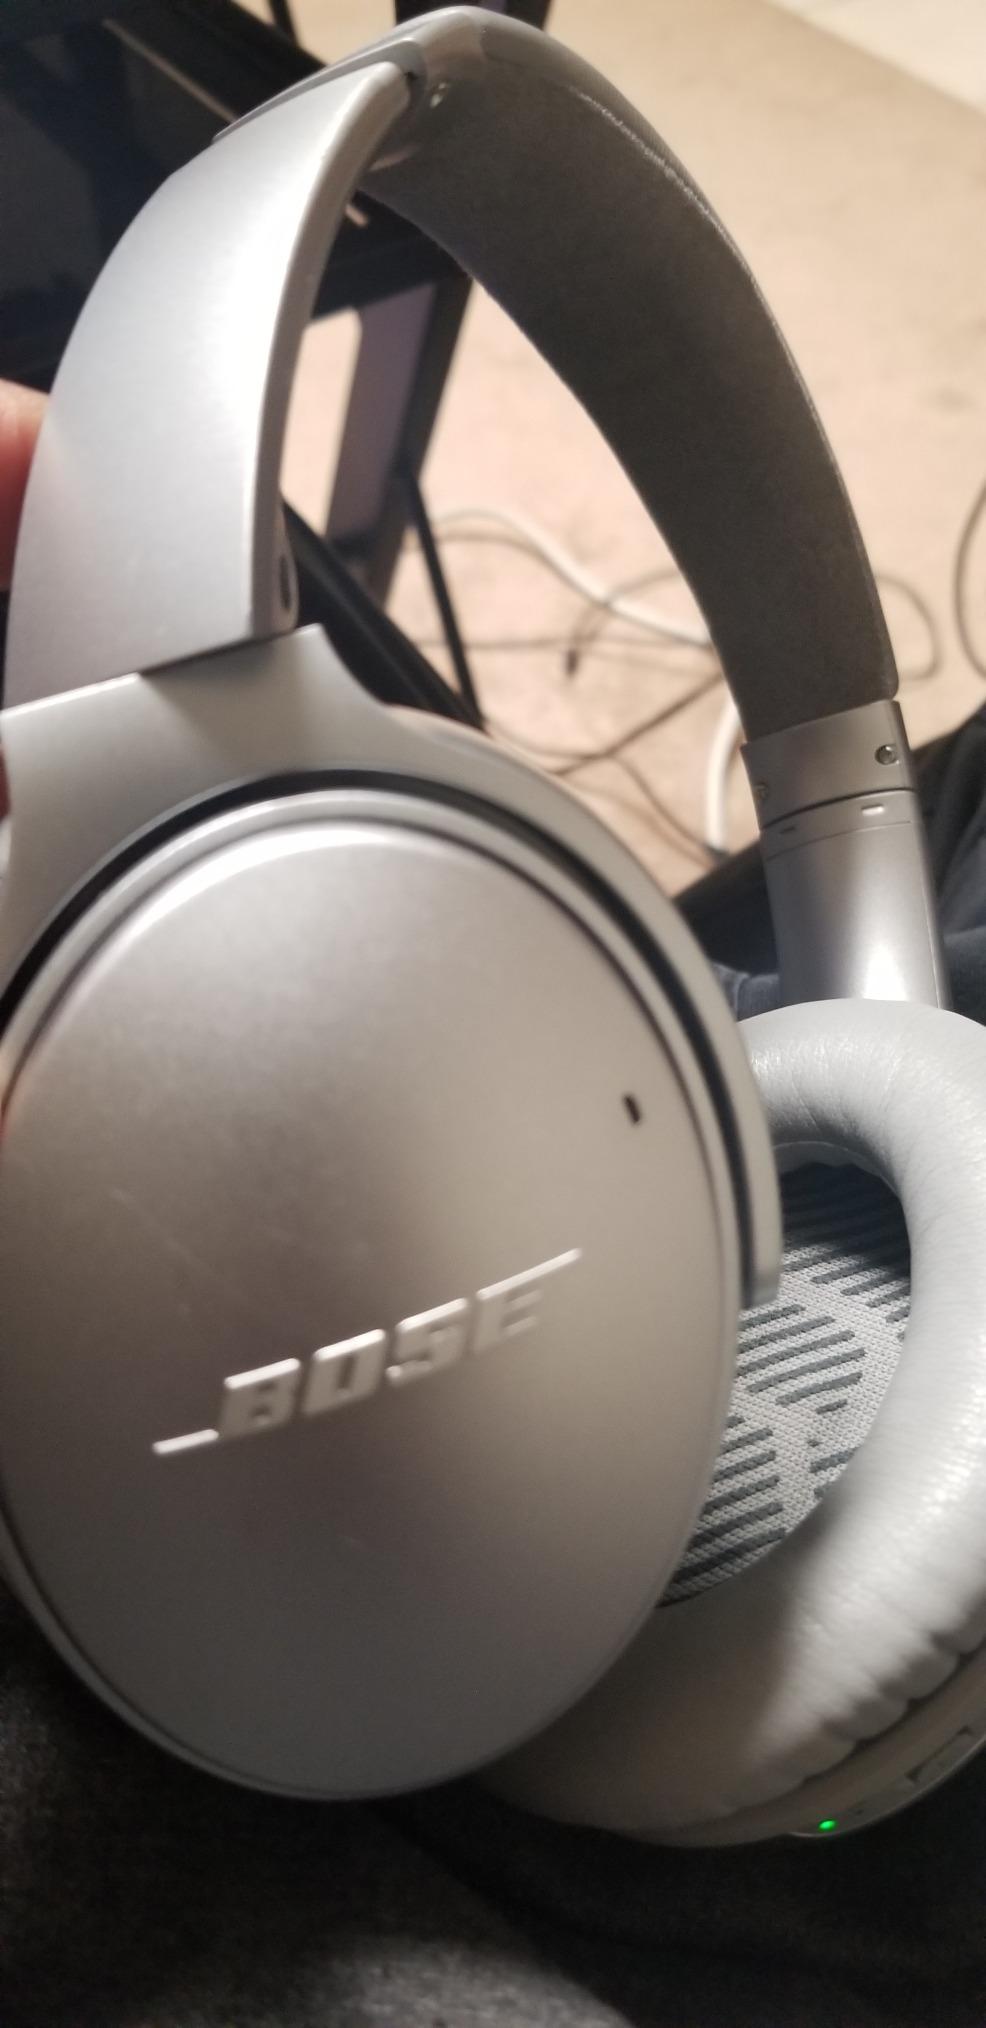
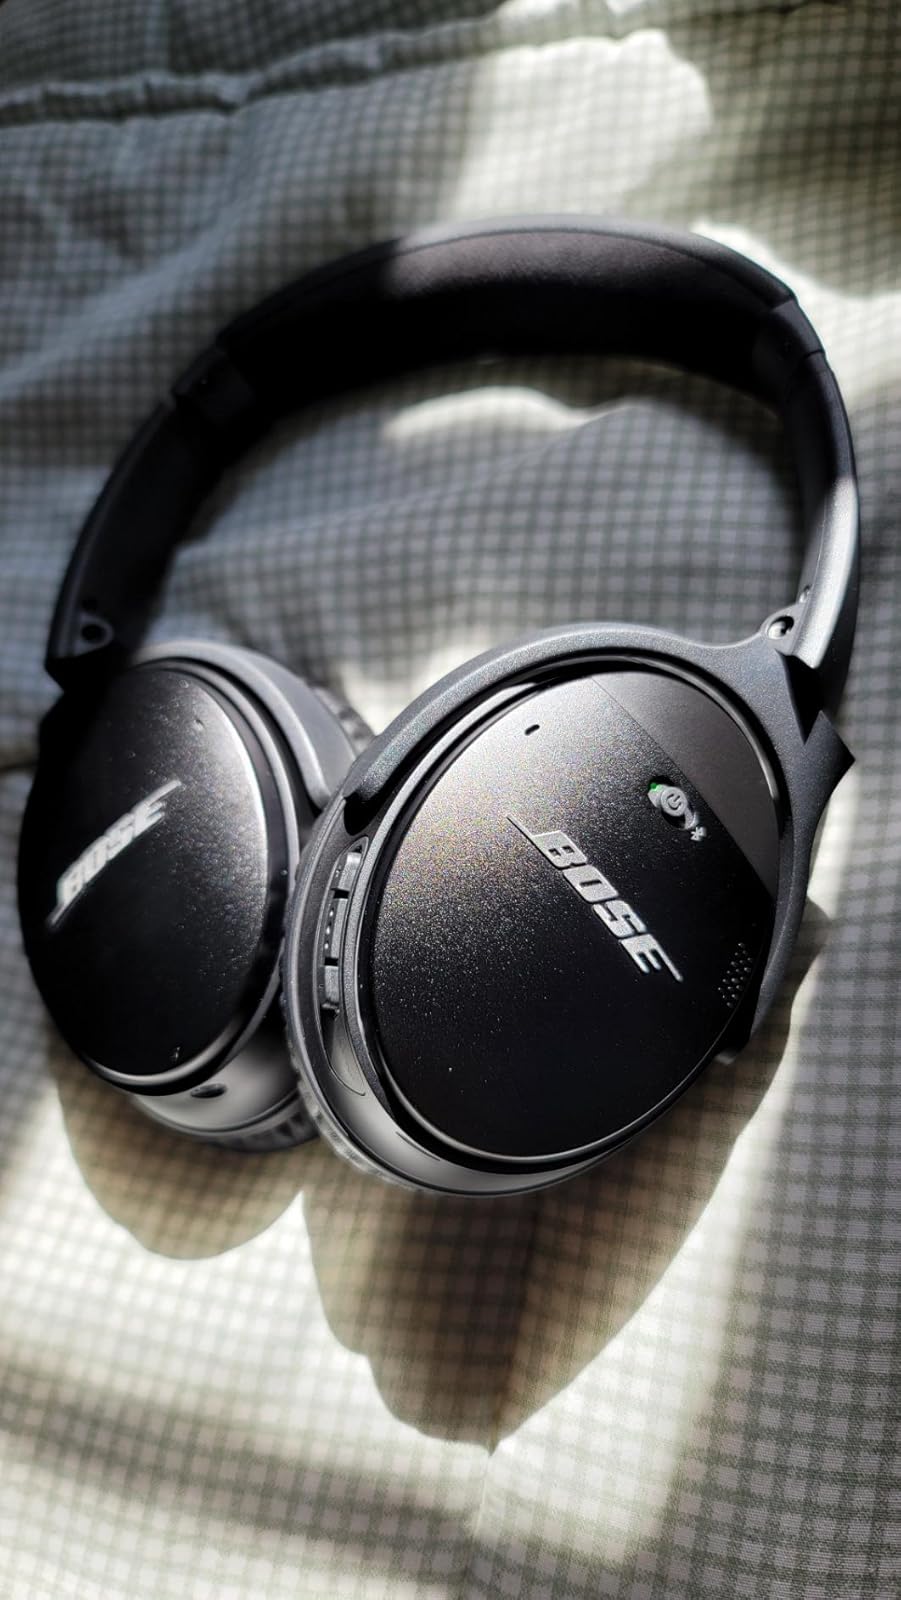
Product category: headphones
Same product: no